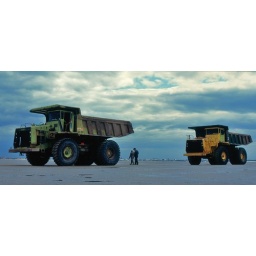
Fylde coast in the distance, over the river Ribble